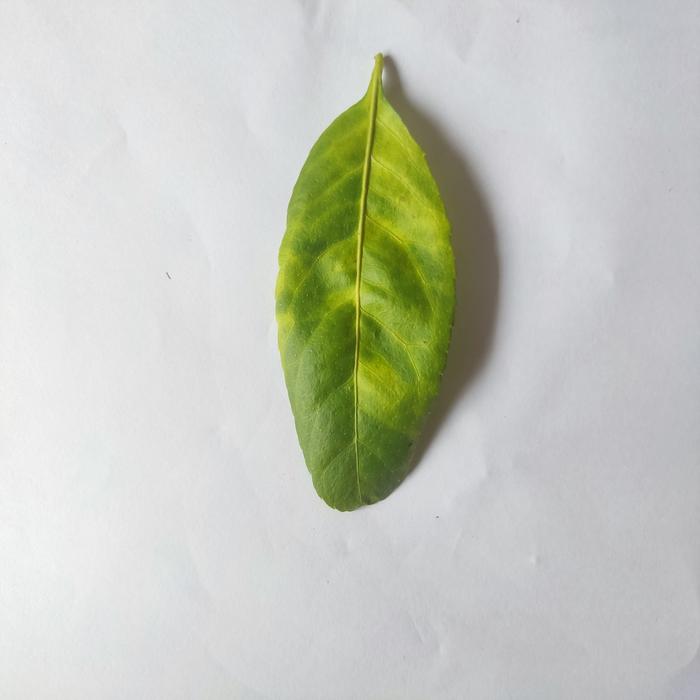
Crop: Lemon
Leaf condition: Citrus